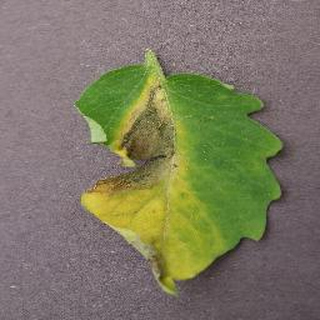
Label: tomato_late_blight